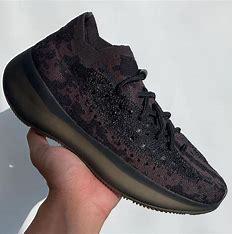
Brand: Adidas
Model: Yeezy Boost 380